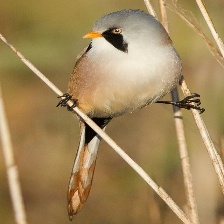
Species: BEARDED REEDLING
Scientific name: PANURUS BIARMICUS